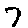
Label: 7